Ellis ap Griffith

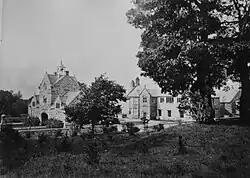
Estate of Corsygedol of Ellis's father, Griffith ap Einion, inherited from the Anglo-Normans Fitzgeralds

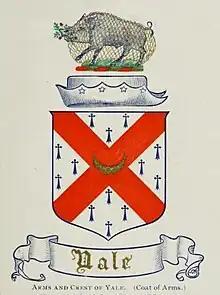
Coat of arms of the Yales of Plas-yn-Yale, inherited paternally from the Fitzgeralds of Corsygedol, crescent or for difference from the Yales of Plas-Grono

Ellis ap Griffith was born circa 1440, in Corwen, Denbighshire, to Griffith ap Einion of Corsygedol and Lowrie ap Tudur of Gwyddelwern, members of the Royal House of Mathrafal and the Ducal House of FitzGerald. His father Griffith ap Einion held the office of Woodward of the commote of Ardudwy, Merioneth, under the Lancastrian Henry V of England, and was proprietor of the Corsygedol estate, in his family since the 13th century. His grandfather was Lord Tudor Glendower, son of prince Gruffudd Fychan II.